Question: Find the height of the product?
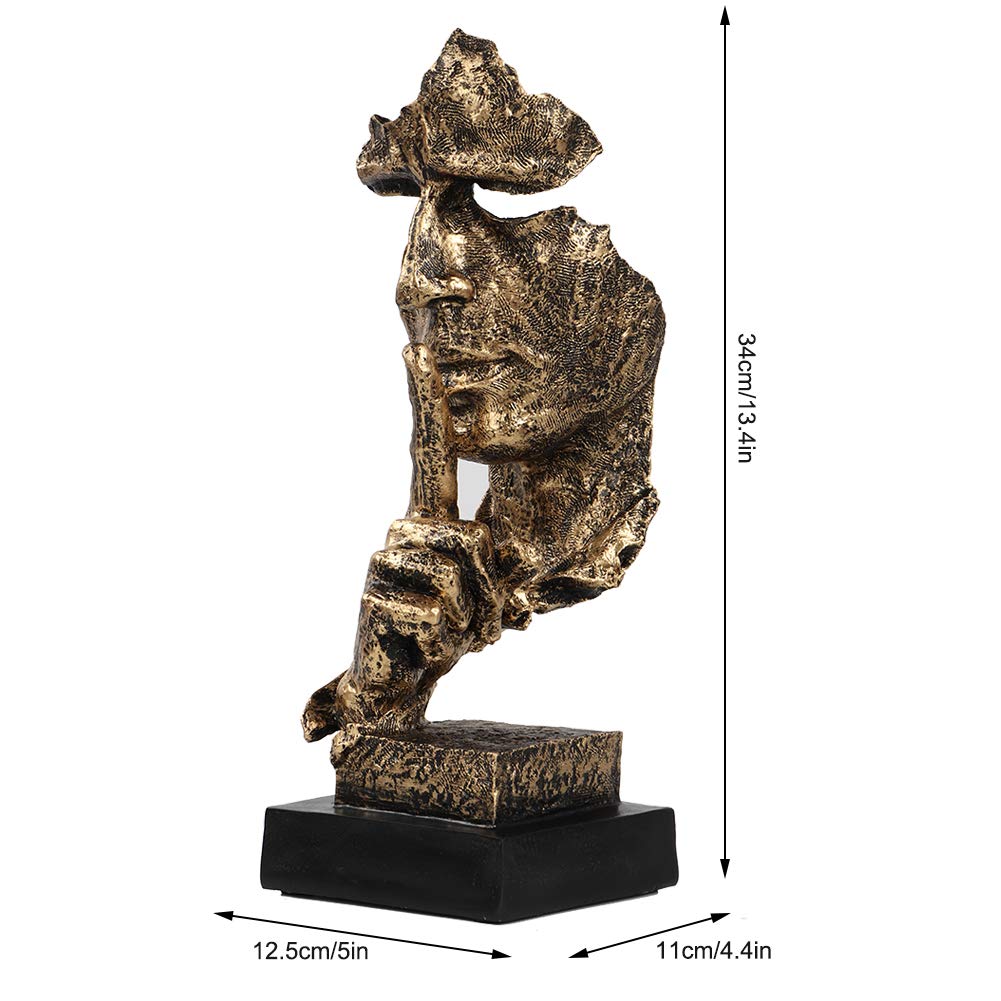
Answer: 34.0 centimetre